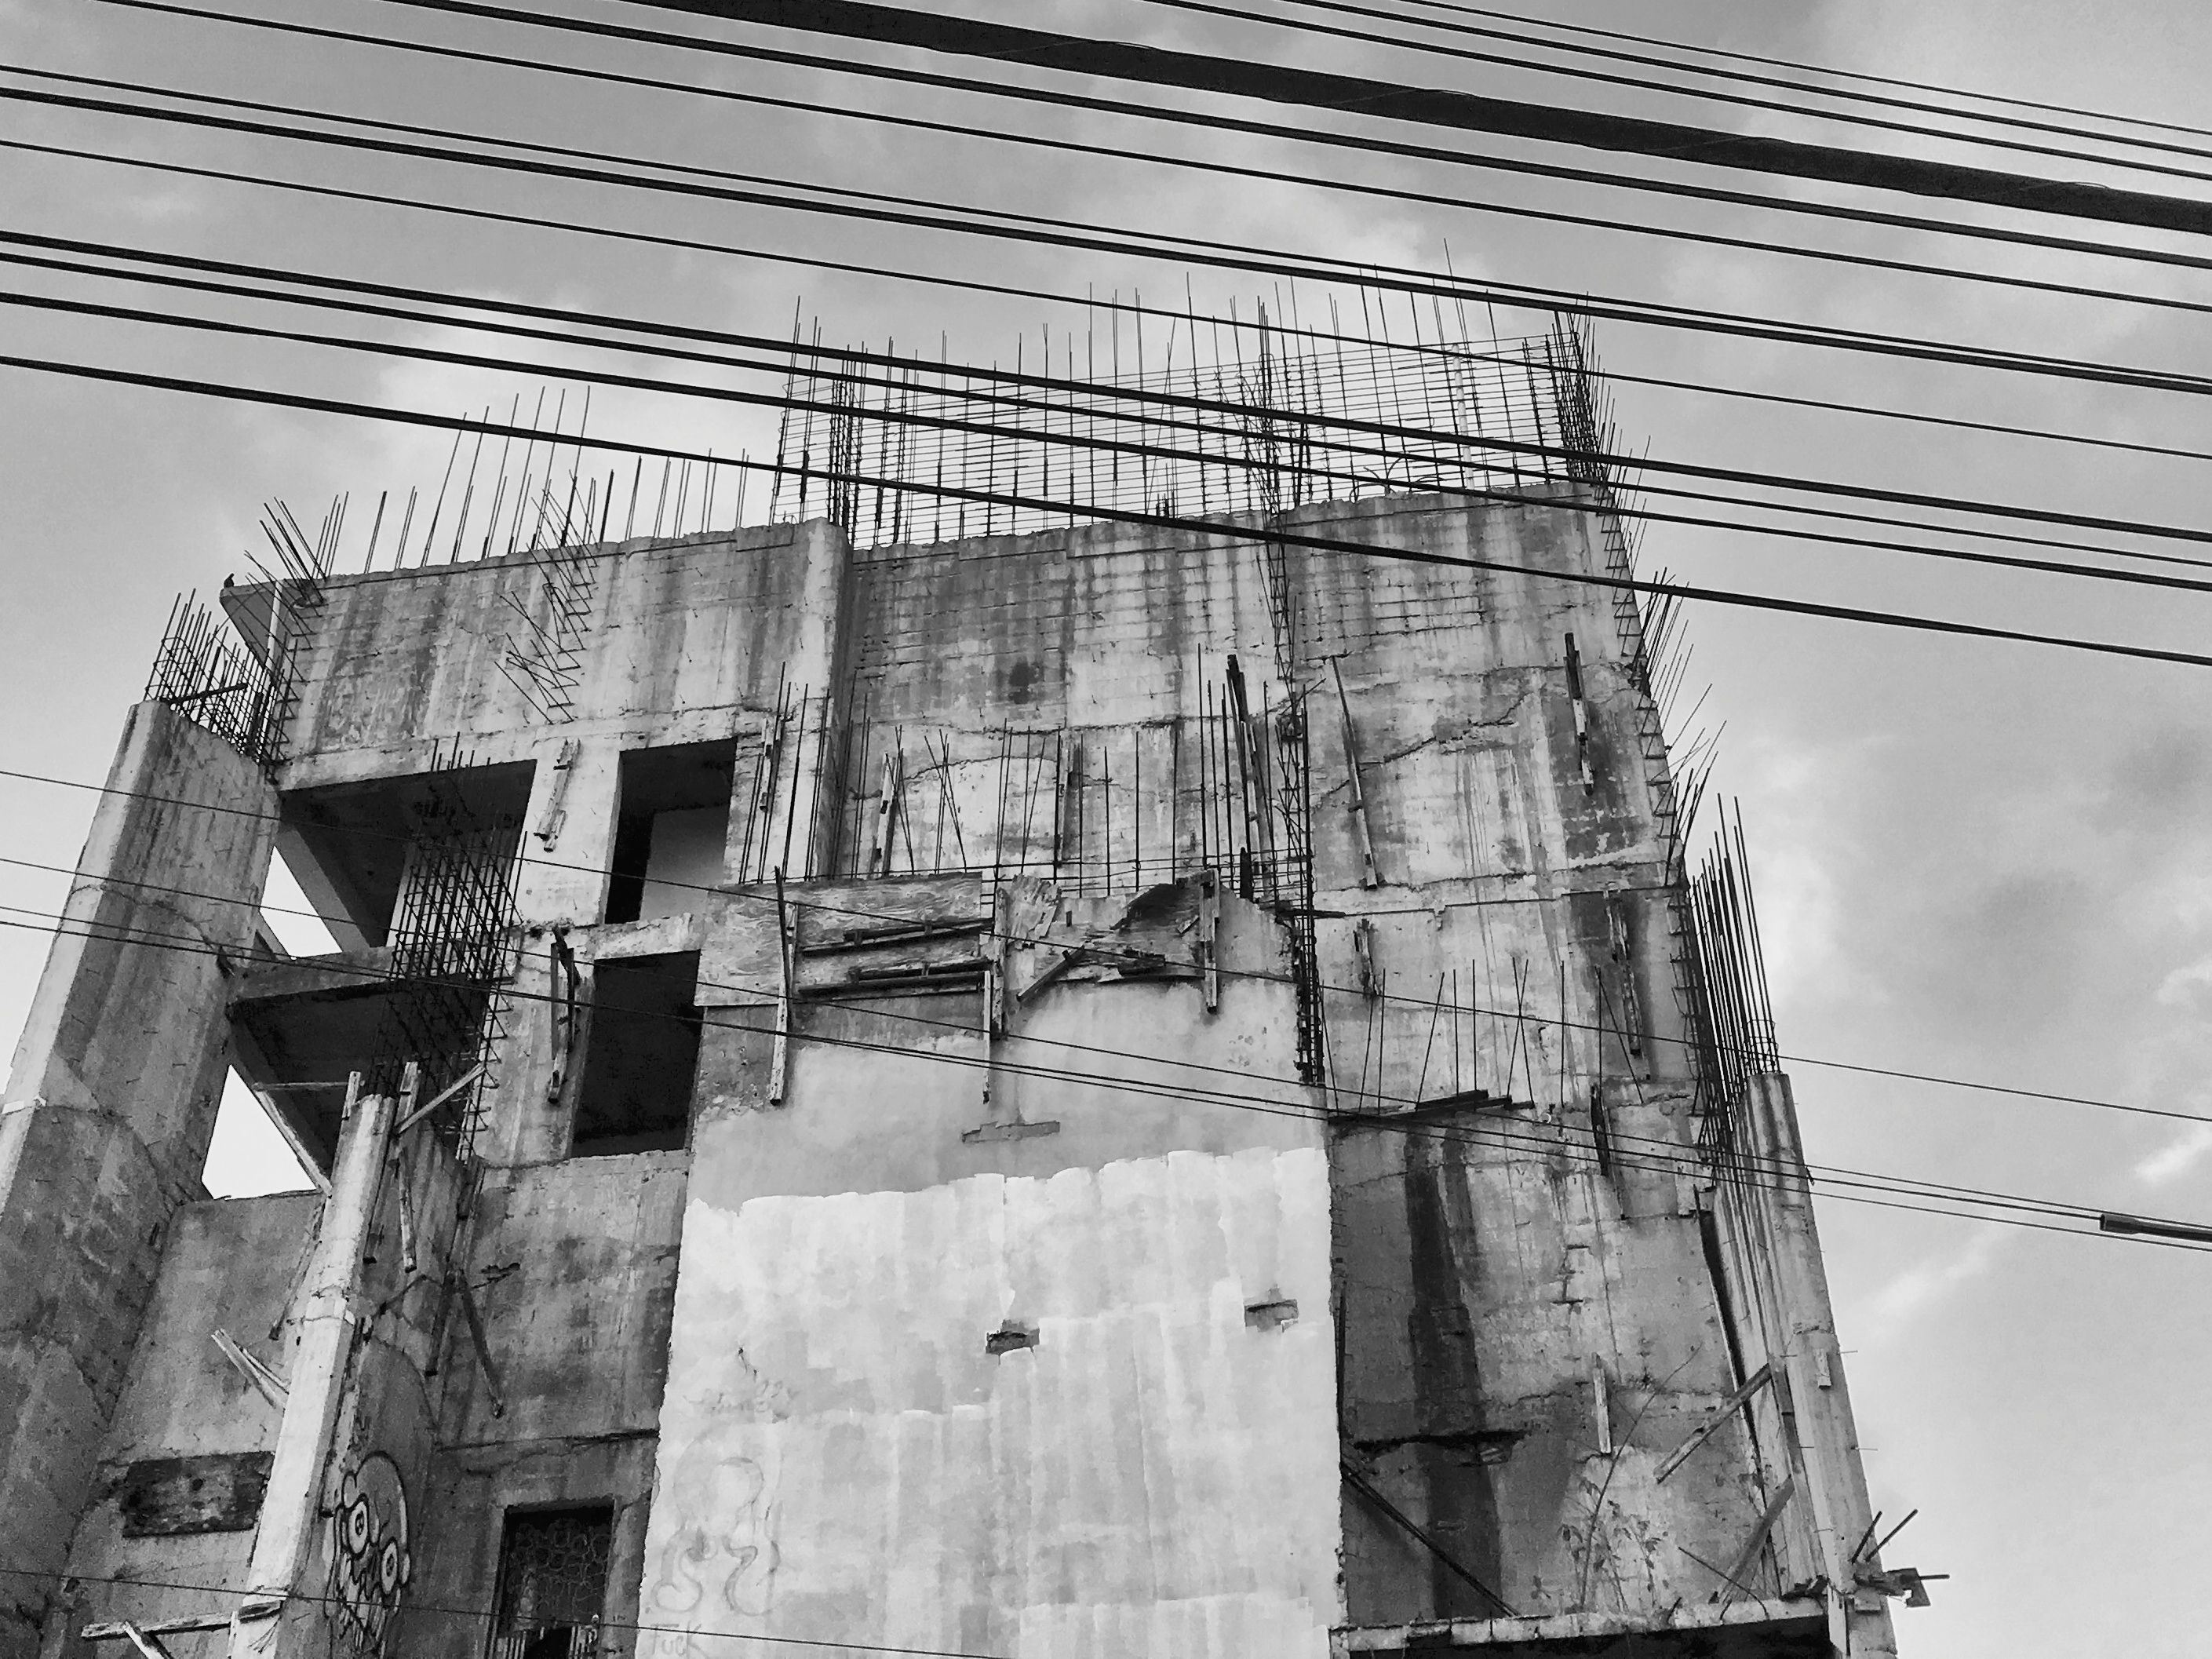
black and white, architecture, white, house, line, facade, monochrome, photograph, shape, urban area, monochrome photography